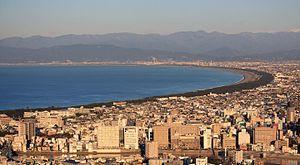
Les 100 paysages du Japon (ère Shōwa) constituent une liste de célèbres sites pittoresques au Japon. Les cent paysages ou vues ont été sélectionnés avec un ensemble de huit vues et vingt-cinq sites gagnants en 1927, une année après que Hirohito est devenu Empereur. Le but de la sélection est de « refléter le nouveau goût de la nouvelle ère ». L'initiative a été parrainée par le Tokyo Nichi Nichi Shimbun et le Osaka Mainichi Shimbun.